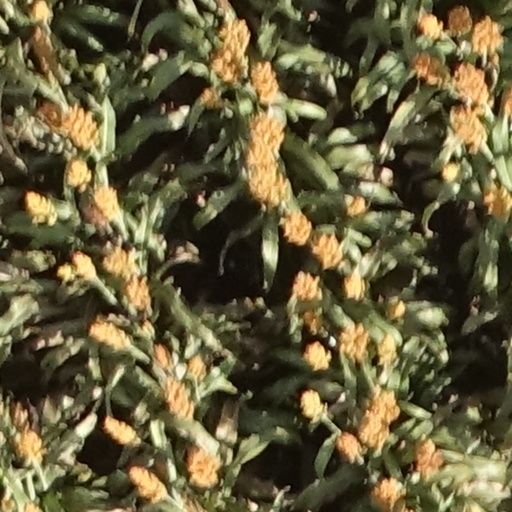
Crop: sorghum